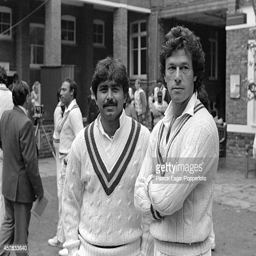
cricket players await a team photograph the day